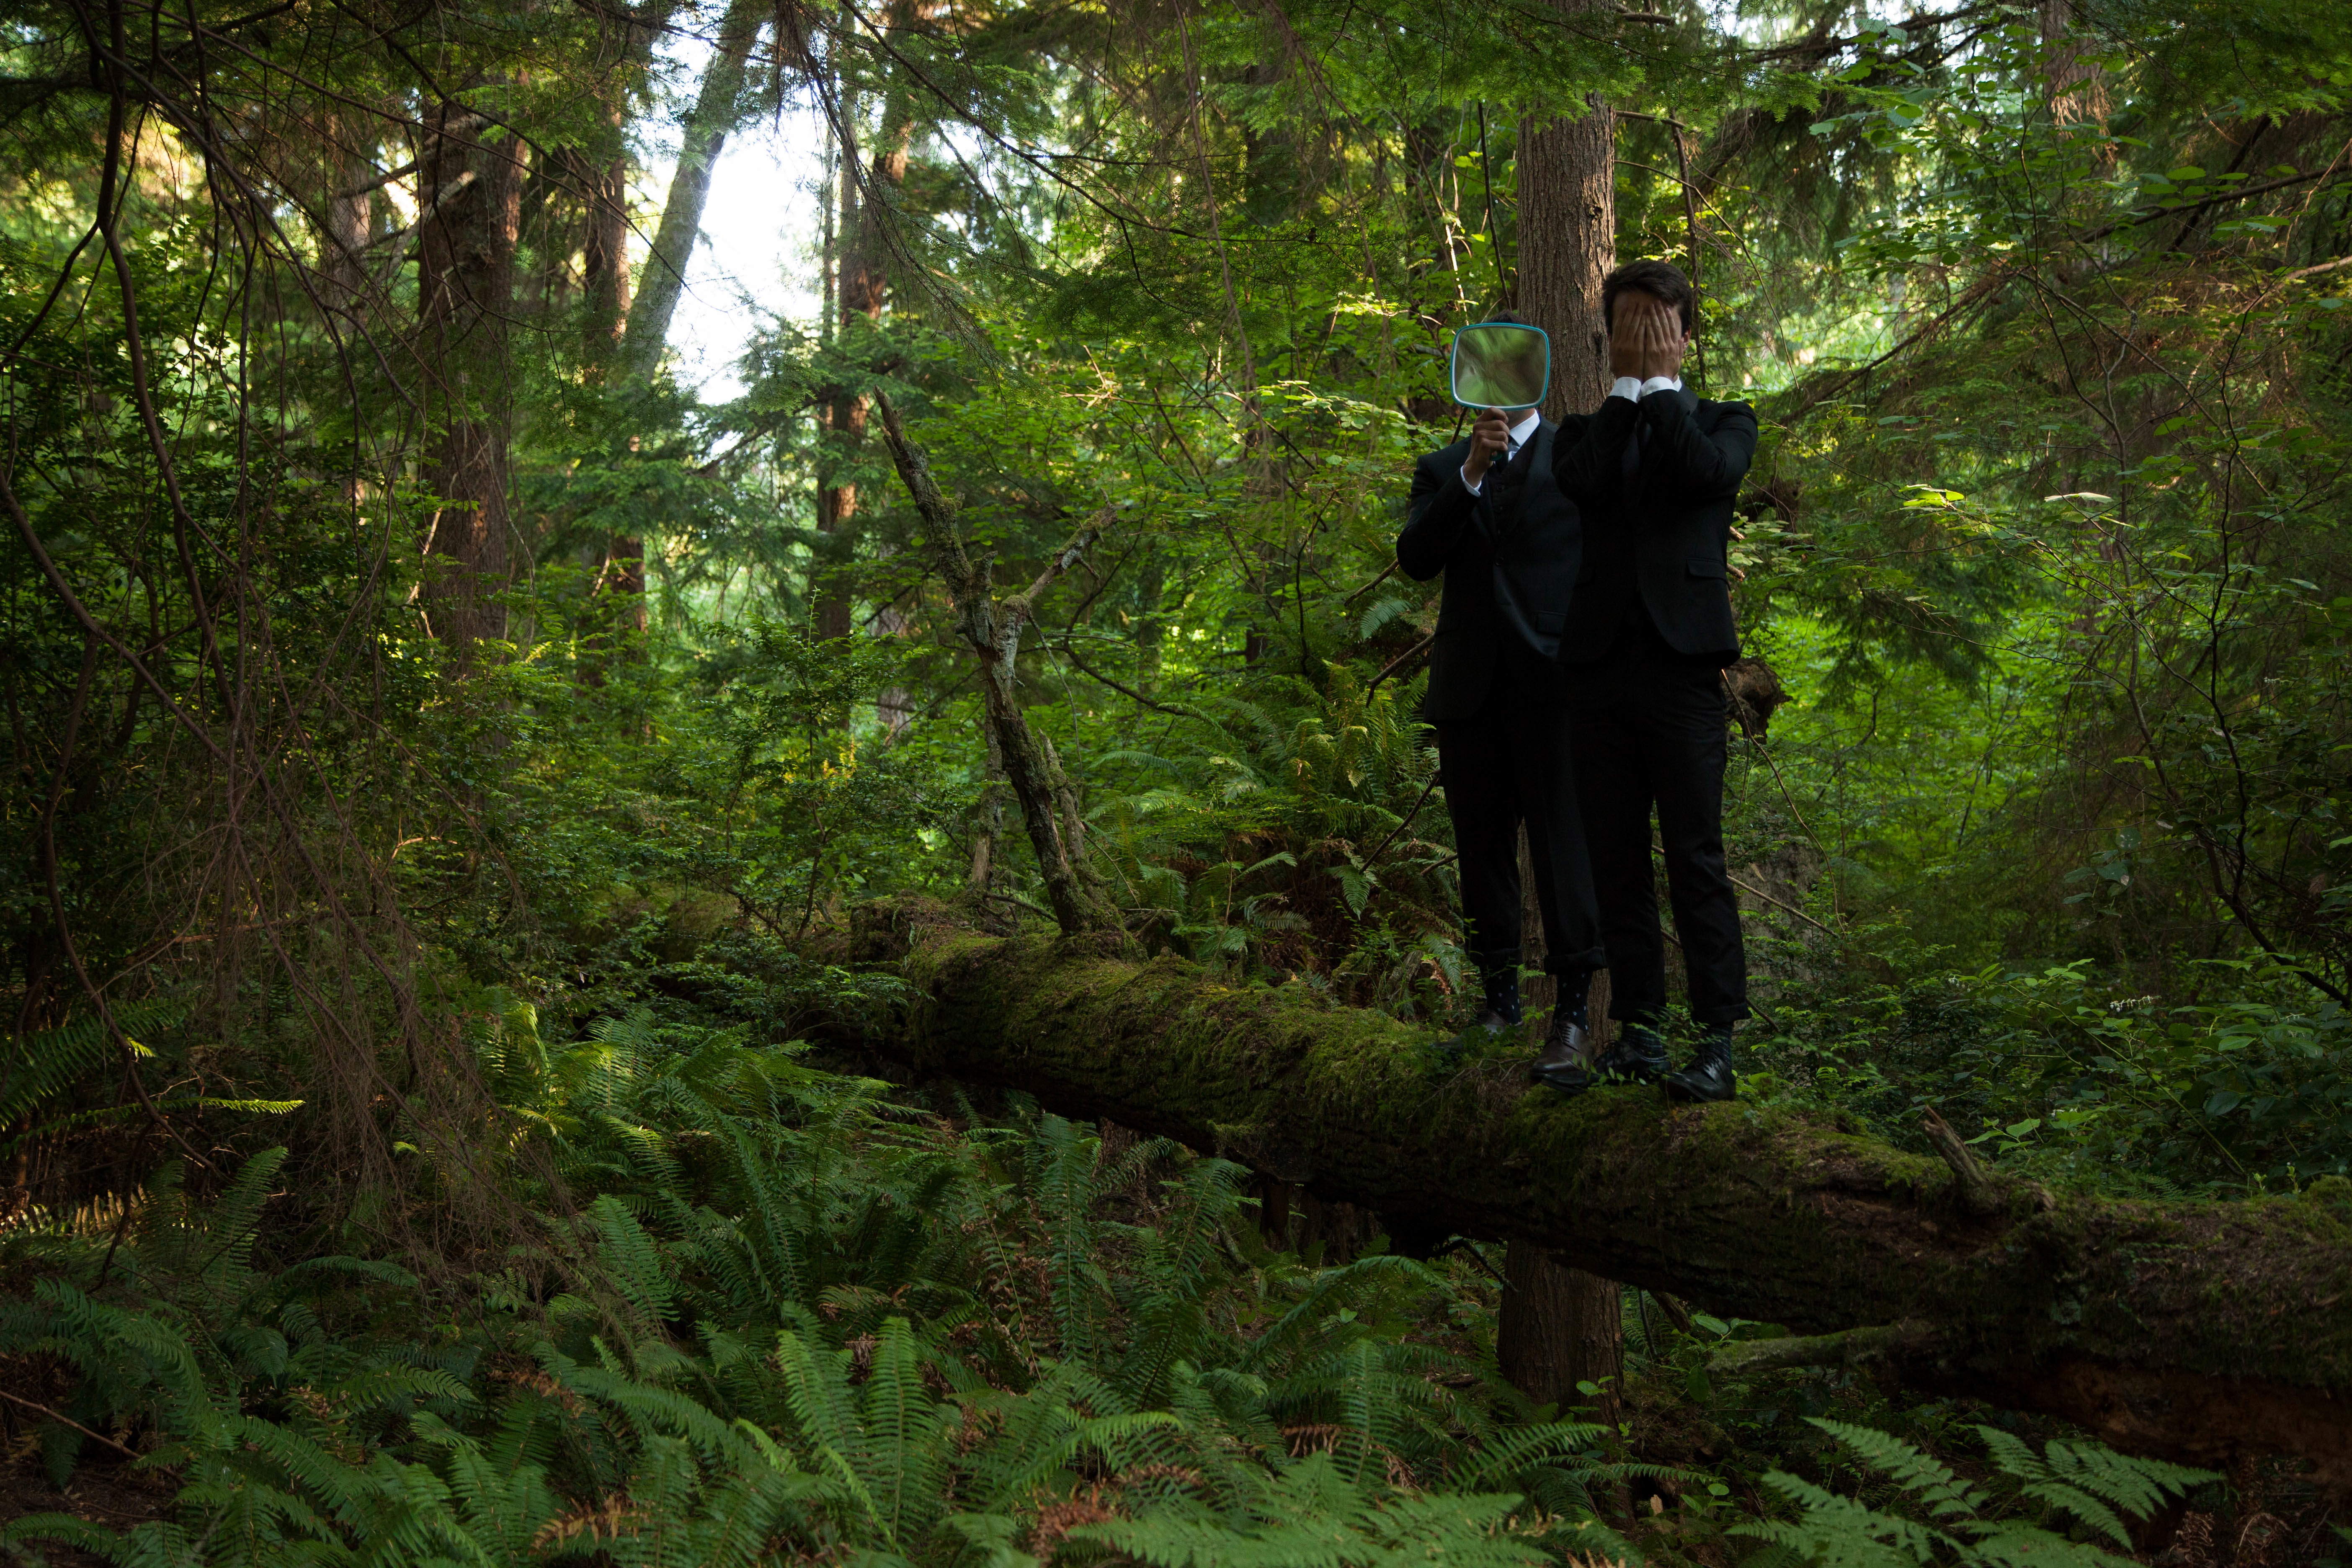
tree, forest, wilderness, trail, jungle, rainforest, woodland, habitat, ecosystem, screenshot, biome, old growth forest, natural environment, woody plant, temperate coniferous forest